List of township-level divisions of Jiangxi

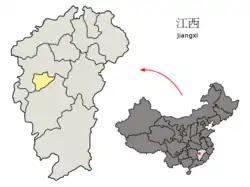
Location of Xinyu in the province

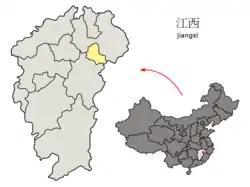
Location of Yingtan in the province

The only town is Tongjia (童家镇), and the only township is Xiabu Township (夏埠乡)